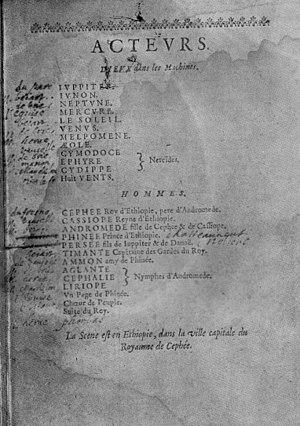
Liste des rôles de l'Andromède de Pierre Corneille, avec le nom des comédiens qui les ont tenus à Lyon en 1652-1653.
Armande-Grésinde-Claire-Élisabeth Béjart est une comédienne française du Grand siècle, née à une date et dans un lieu incertains, et morte à Paris le 30 novembre 1700. Fille ou sœur de Madeleine Béjart, elle a été pendant onze ans l'épouse de Molière, qui a écrit pour elle de nombreux rôles, dont celui de Célimène dans Le Misanthrope. Son talent, tant dans le tragique que dans le comique, a été reconnu de tous ses contemporains. Personnalité contrastée, elle a fait l'objet, de son vivant même, d'une biographie romancée, La Fameuse Comédienne, très venimeuse à son endroit, mais écrite avec élégance et maintes fois rééditée au cours des siècles suivants.
L’habitude s’est prise dès la fin du XVIIᵉ siècle chez les historiens d’appeler troupe de Molière, par commodité, l'ensemble des comédiens et comédiennes qui, entre 1646 et 1673, et parfois pour une brève période seulement, ont partagé l’aventure théâtrale de Molière, en province d’abord, de 1646 à 1658, puis à Paris, de 1658 à 1673, dans le cadre d’une compagnie dont le titre ou la dénomination changea plusieurs fois, mais qui se prévalut toujours ou jouit expressément de la protection de grands personnages du royaume, à savoir successivement Bernard de Nogaret de La Valette, duc d'Épernon et gouverneur de Guyenne, Armand de Bourbon, prince de Conti, Philippe d’Orléans, dit Monsieur, frère unique du roi, enfin Louis XIV.